Sylvanian Families (1987 TV series)

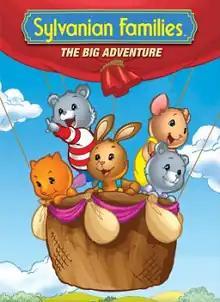
DVD cover

Sylvanian Families is a syndicated animated series based on the Sylvanian Families merchandising franchise developed by Epoch. The series was produced in the United States by DIC Animation City with the animation being produced in Japan. It was first broadcast in 1987 in first-run syndication, with reruns on The CBN Family Channel in the late 1980s and PAX TV during the late 1990s.